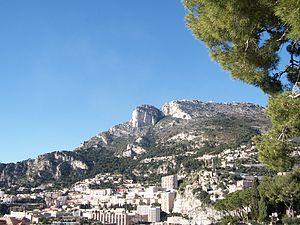
La Tête de Chien vue depuis le Rocher de Monaco. Photo prise personnellement.
La Tête de Chien est un promontoire de 550 mètres d'altitude situé en France et dominant Monaco qui a joué un rôle militaire stratégique au cours du XVIIIᵉ siècle.
Une tête désigne un sommet de montagne associé à une proéminence dont la partie supérieure prend le plus souvent une forme arrondie. En France, le terme est surtout représenté dans le massif des Vosges dans le Grand Est, mais aussi dans une moindre mesure dans toute la façade est du pays et en Suisse romande. La version germanique Kopf est très répandue dans les pays germanophones en moyenne montagne comme en très haute altitude, y compris dans les Vosges alsaciennes et mosellanes.